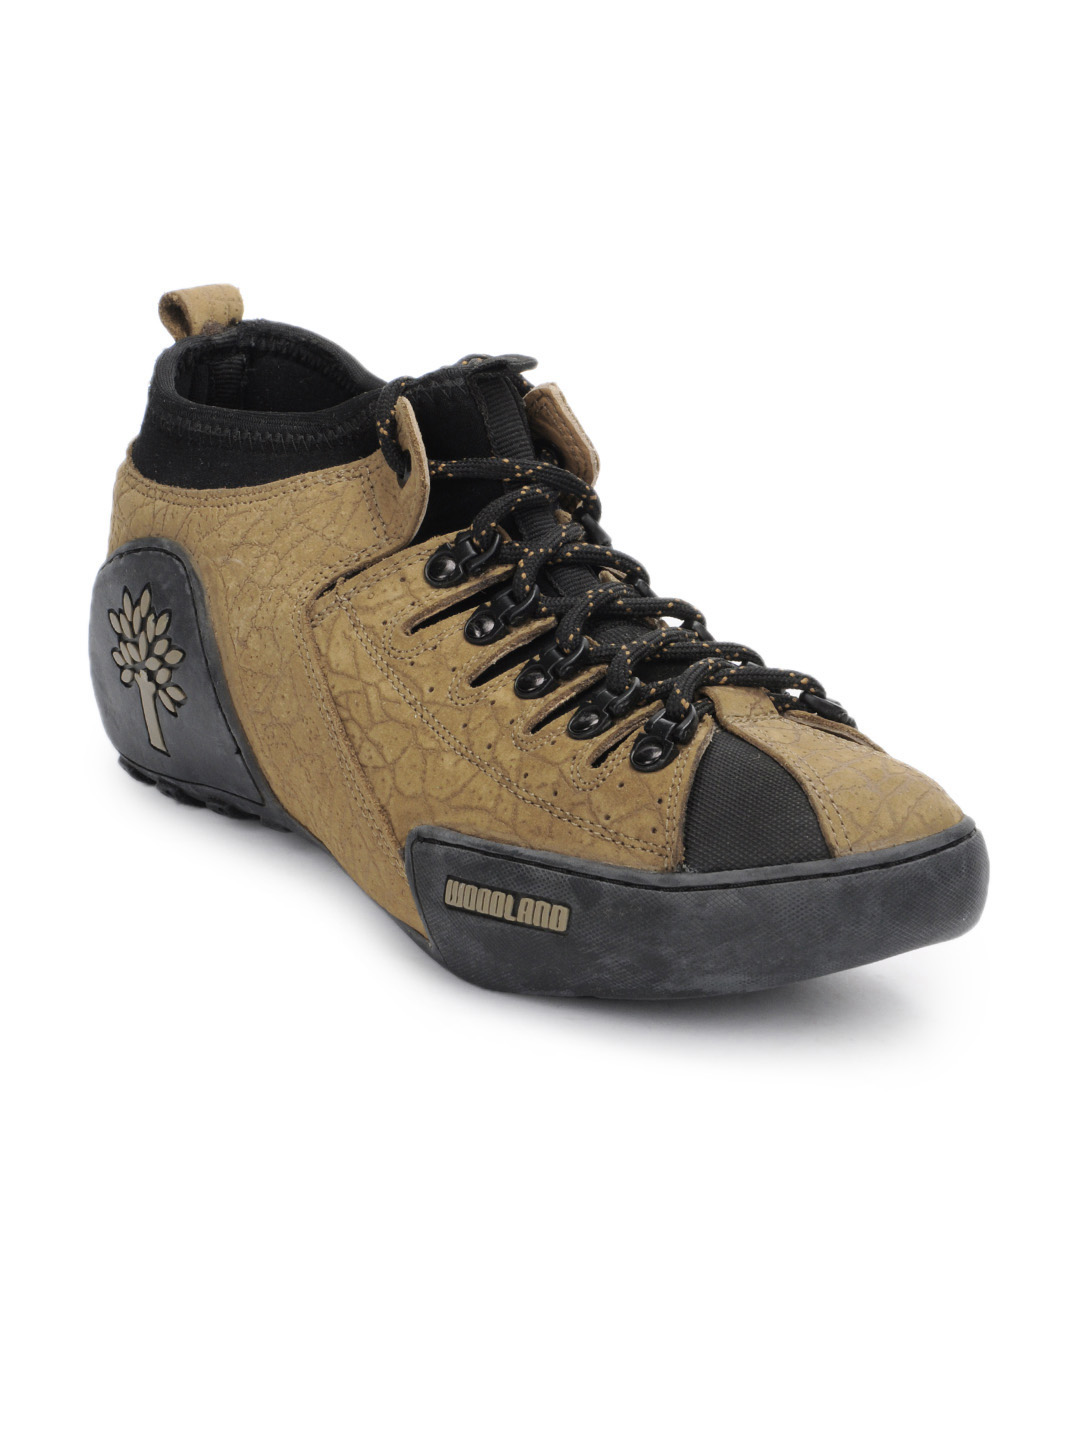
Woodland Men Brown Shoes
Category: Footwear / Shoes / Casual Shoes
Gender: Men
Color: Brown
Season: Summer 2012
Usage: Casual